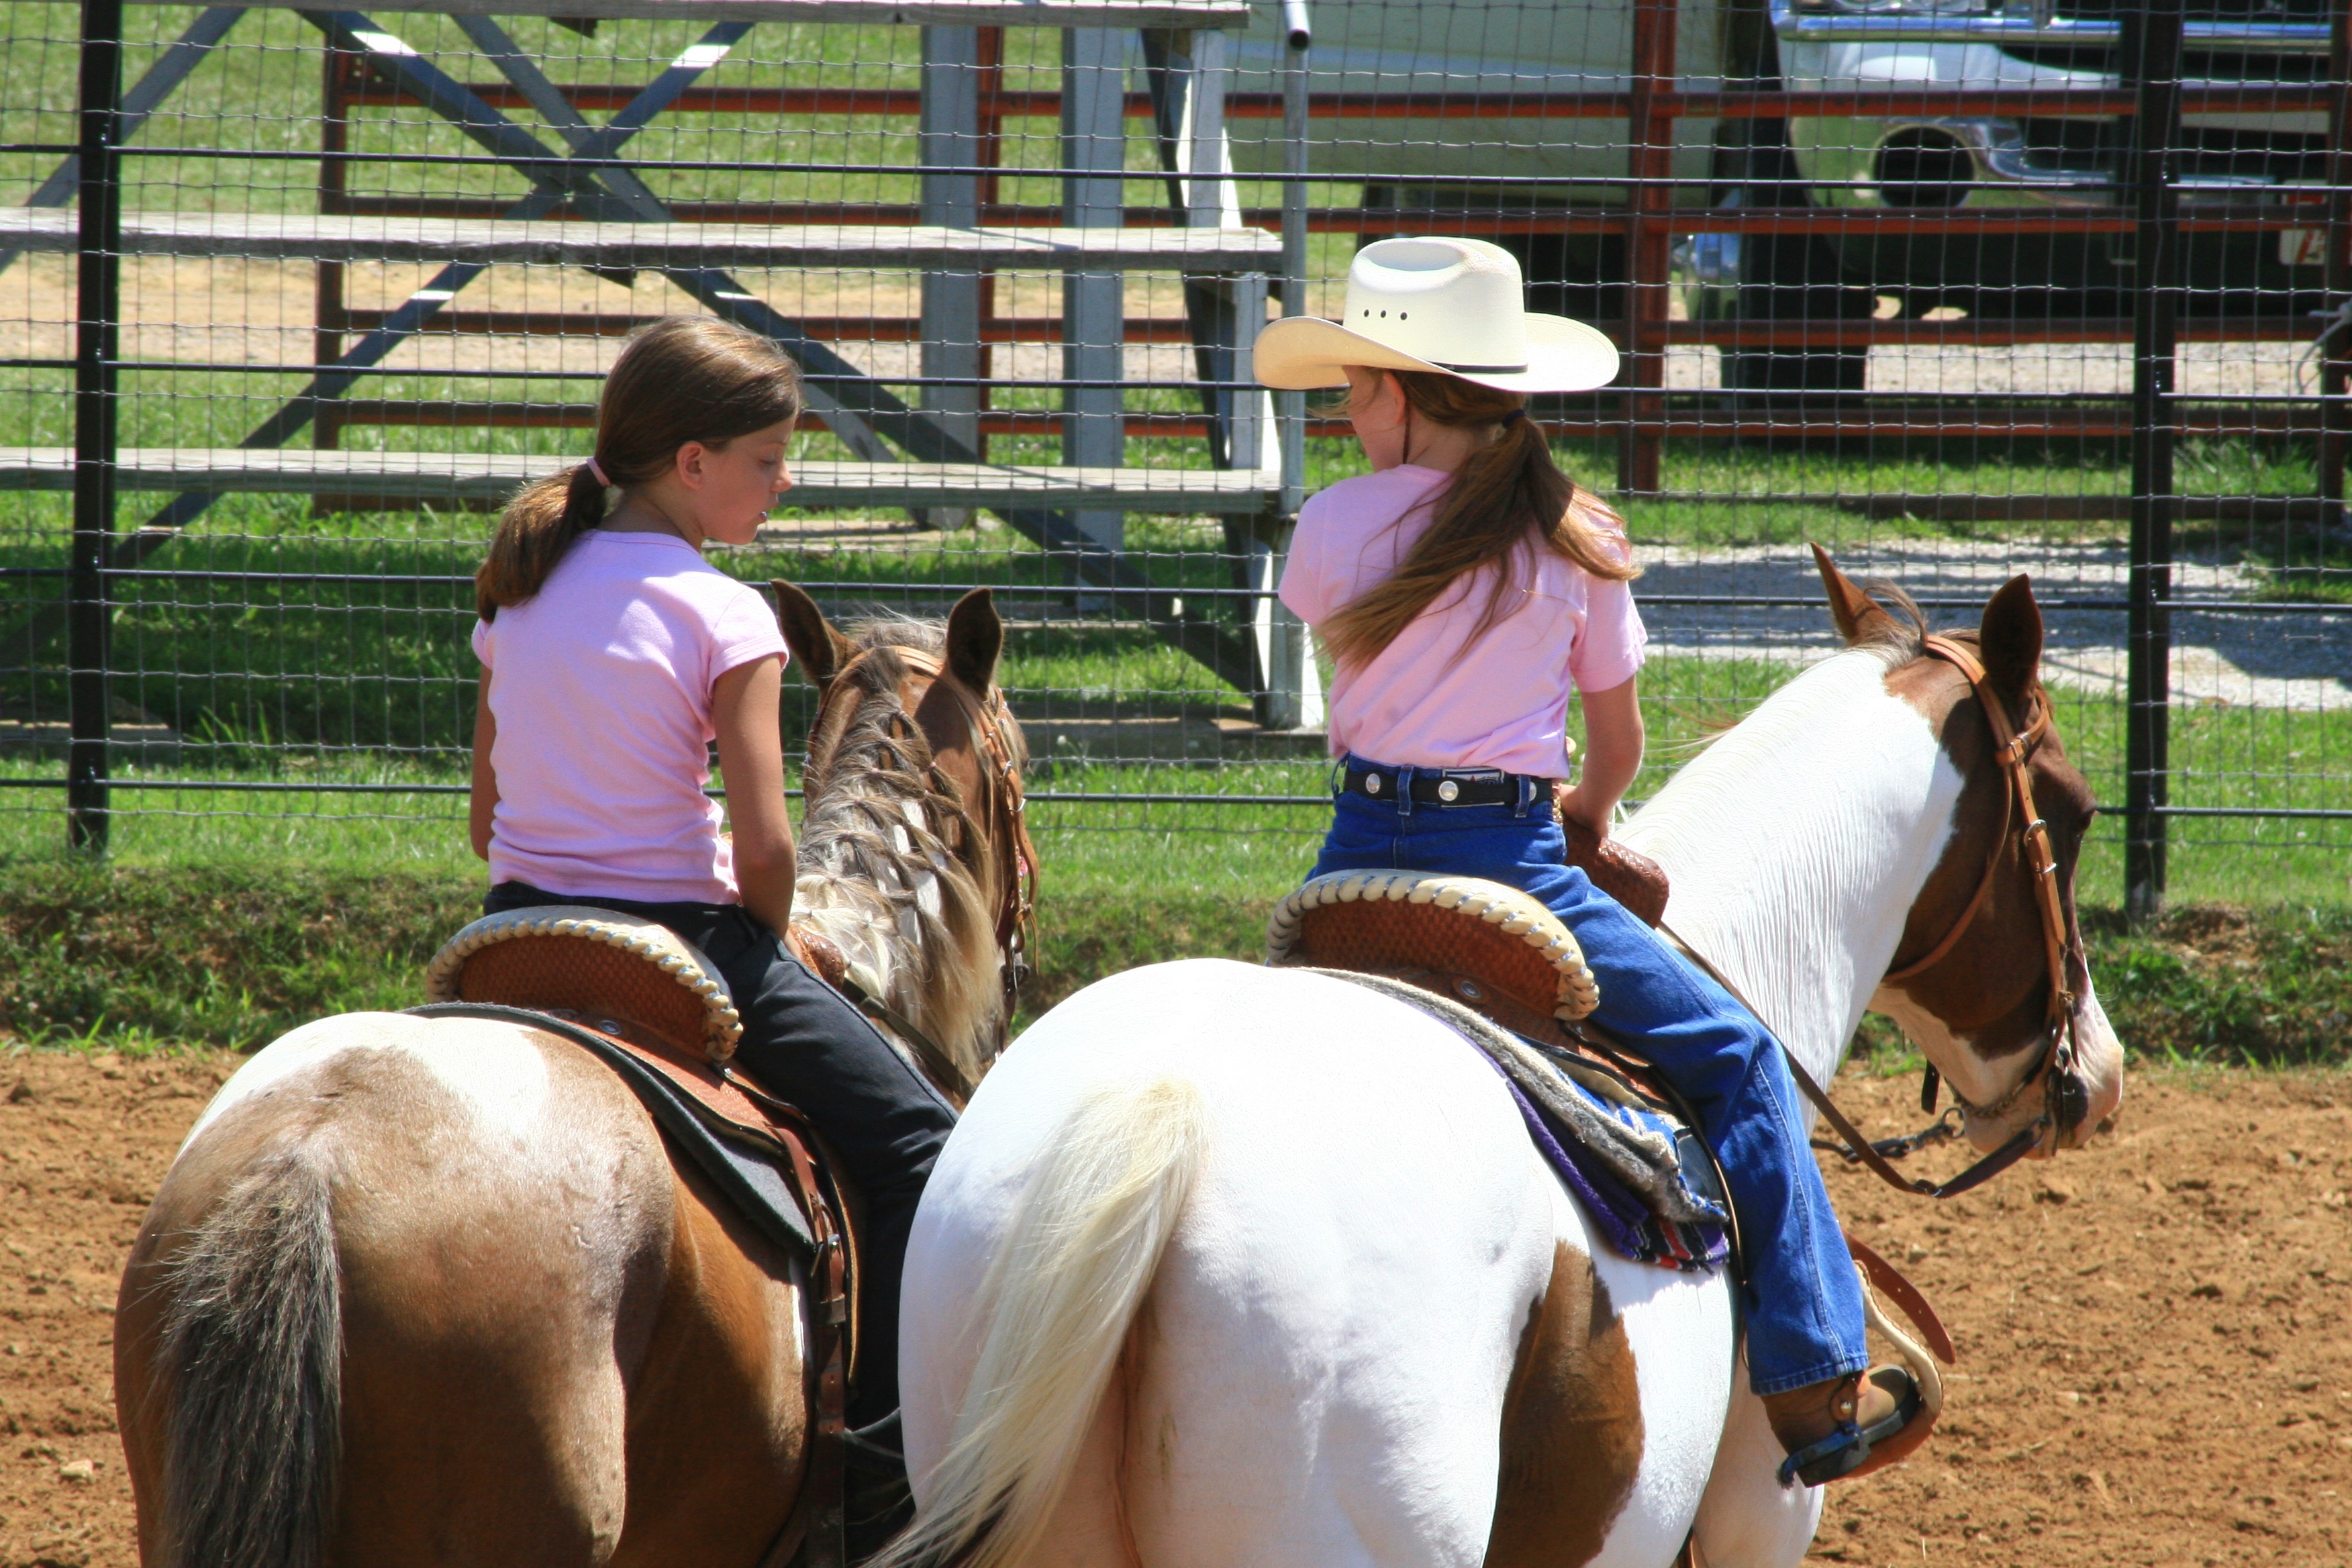
girl, farm, ranch, horse, girls, sports, mare, jockey, rodeo, western riding, equestrianism, traditional sport, barrel racing, trail riding, horse like mammal, animal sports, equestrian sport, reining